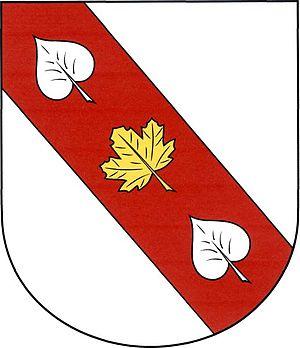
Dobřejovice est une commune du district de Prague-Est, dans la région de Bohême-Centrale, en République tchèque. Sa population s'élevait à 1 227 habitants en 2020.